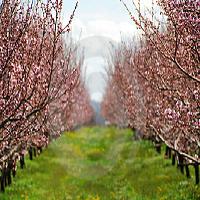
Weather: cloudy or overcast